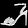
Label: Sandal